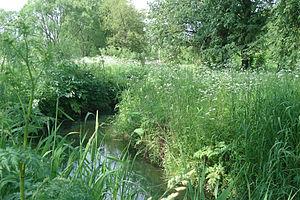
La rivière Gouslitsa, également appelée Gouslianka est un cours d'eau de l'oblast de Moscou, en Russie, et un affluent de la Nerskaïa, dans le bassin de la Volga.